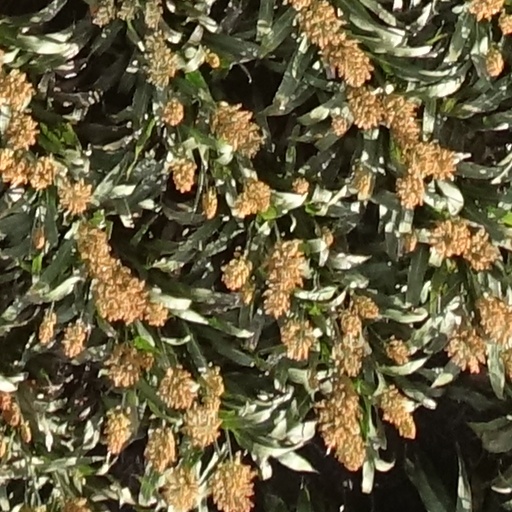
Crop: sorghum